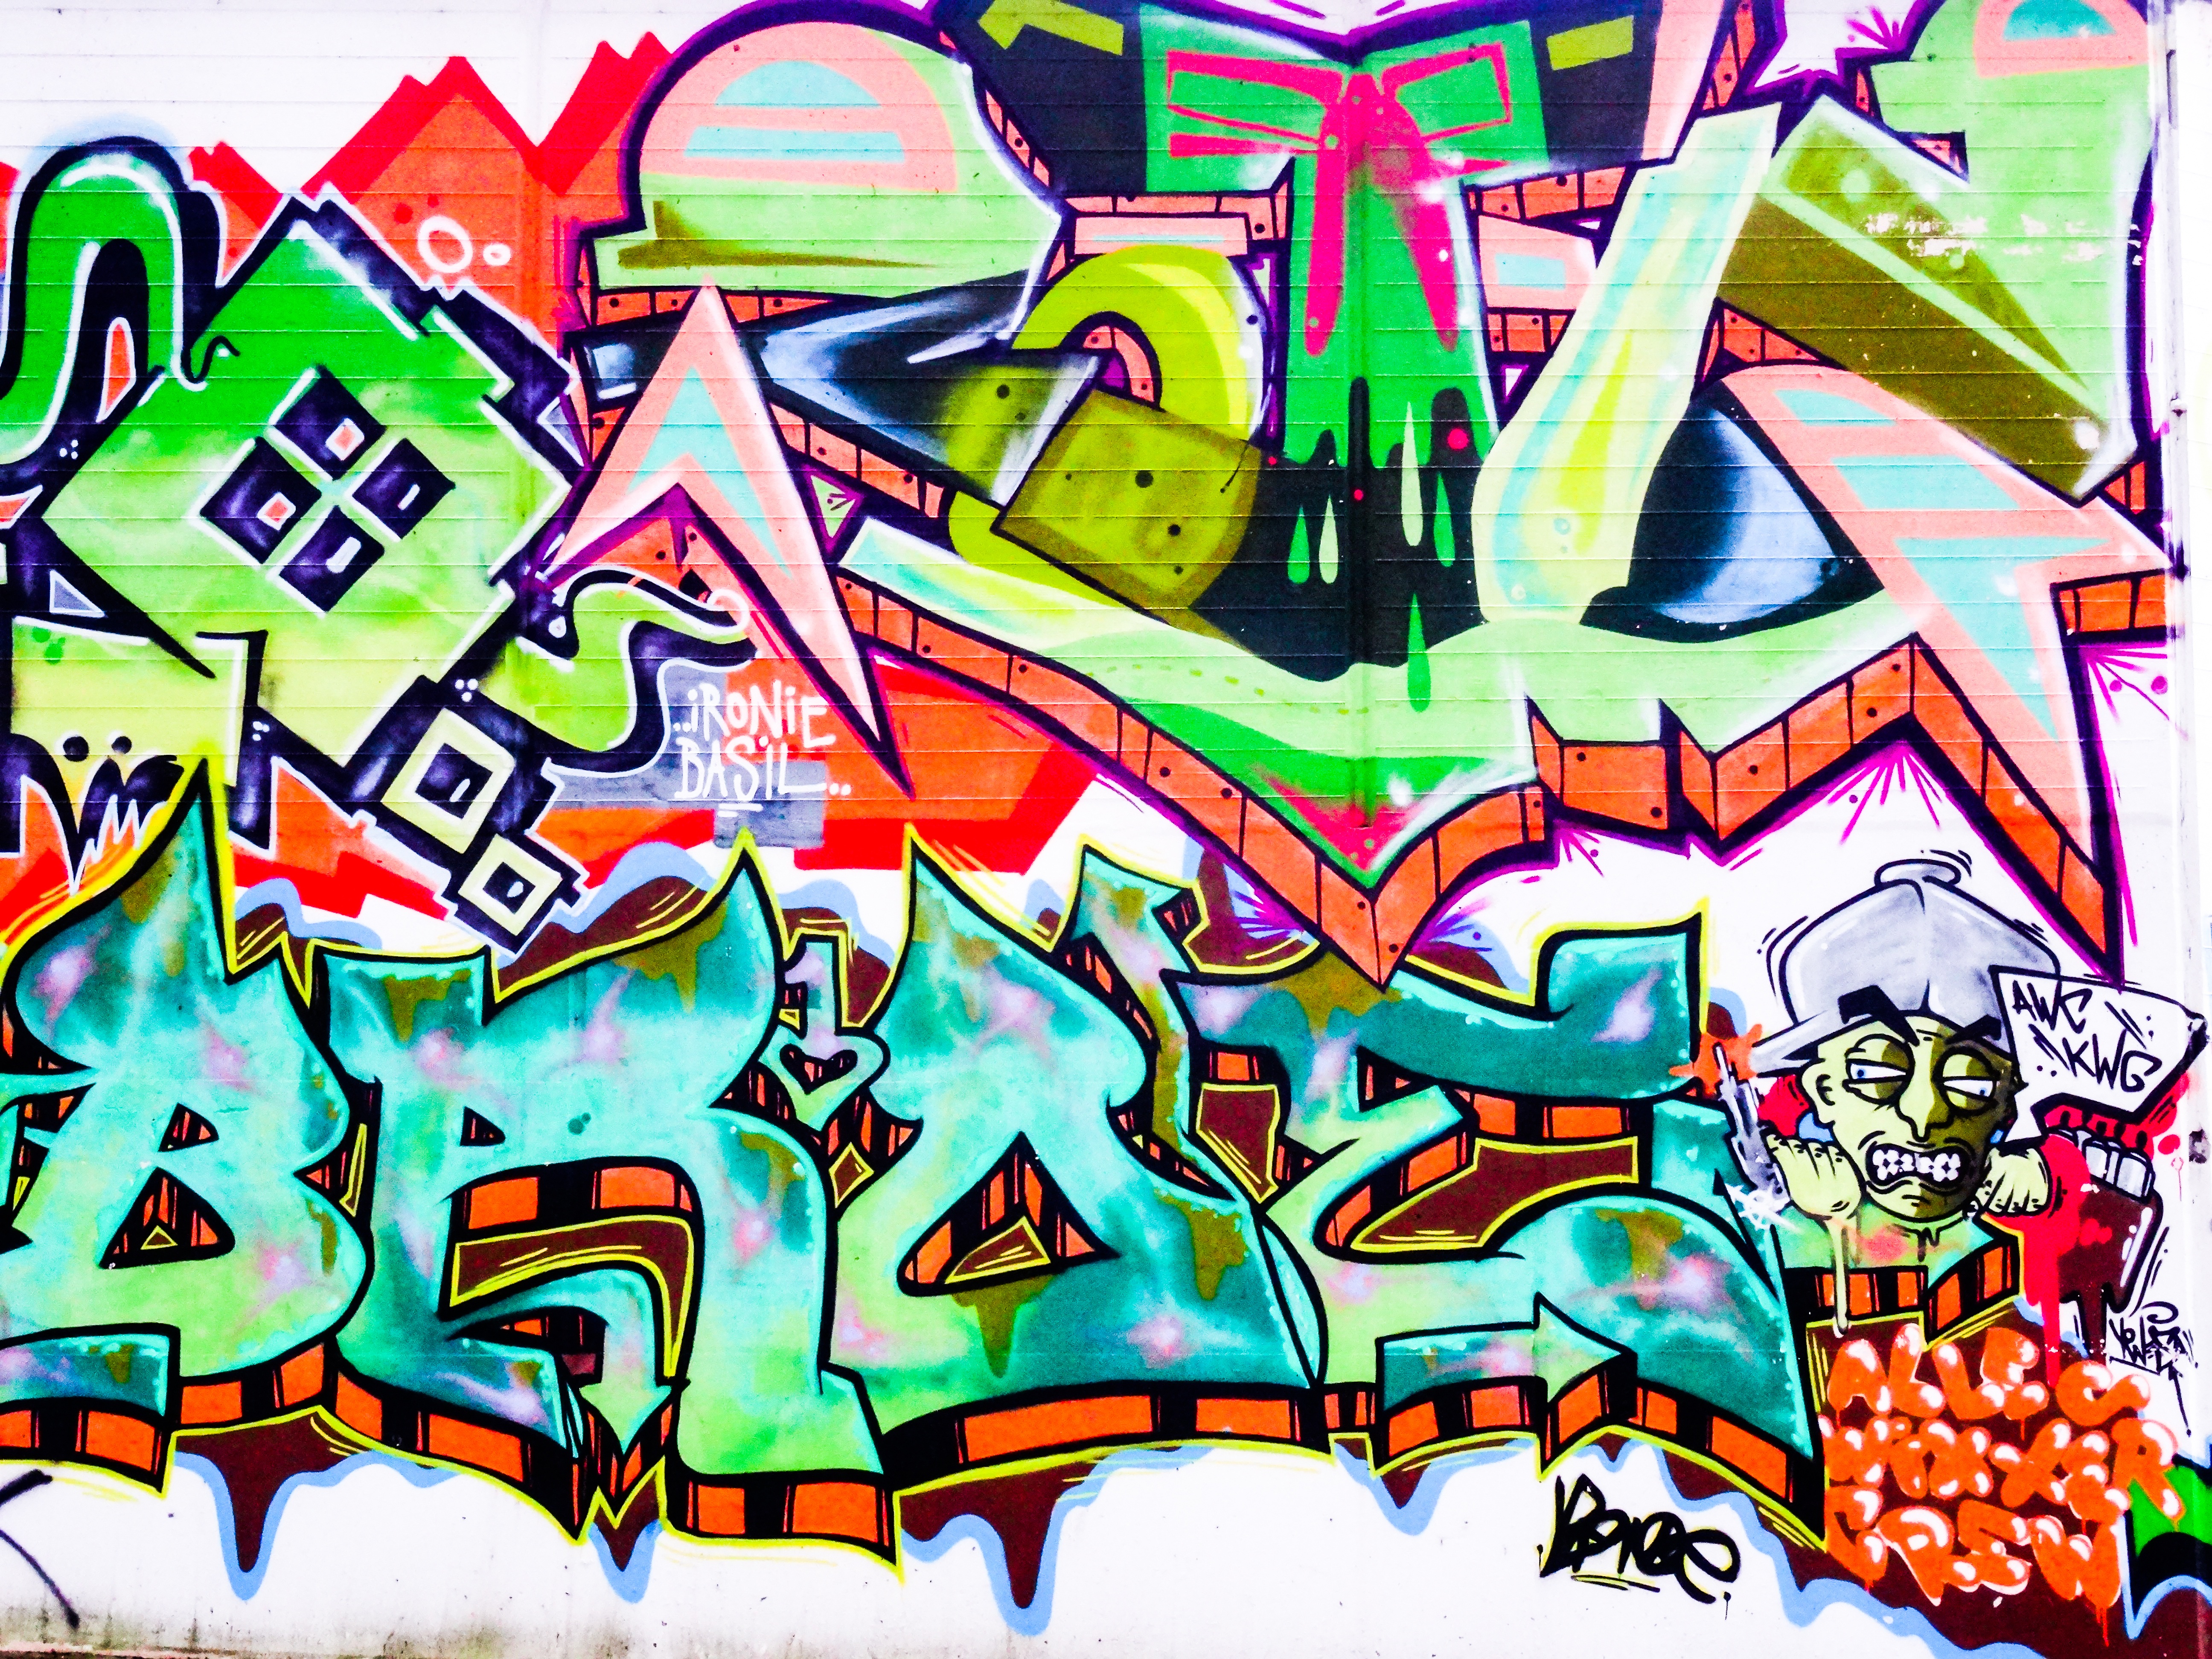
wall, decoration, green, red, spray, color, facade, blue, colorful, graffiti, artwork, painting, street art, urban art, font, face, art, drawing, creativity, illustration, text, cap, head, mural, letters, painted, murals, artfully, modern art, hauswand, facade paint, painted wall